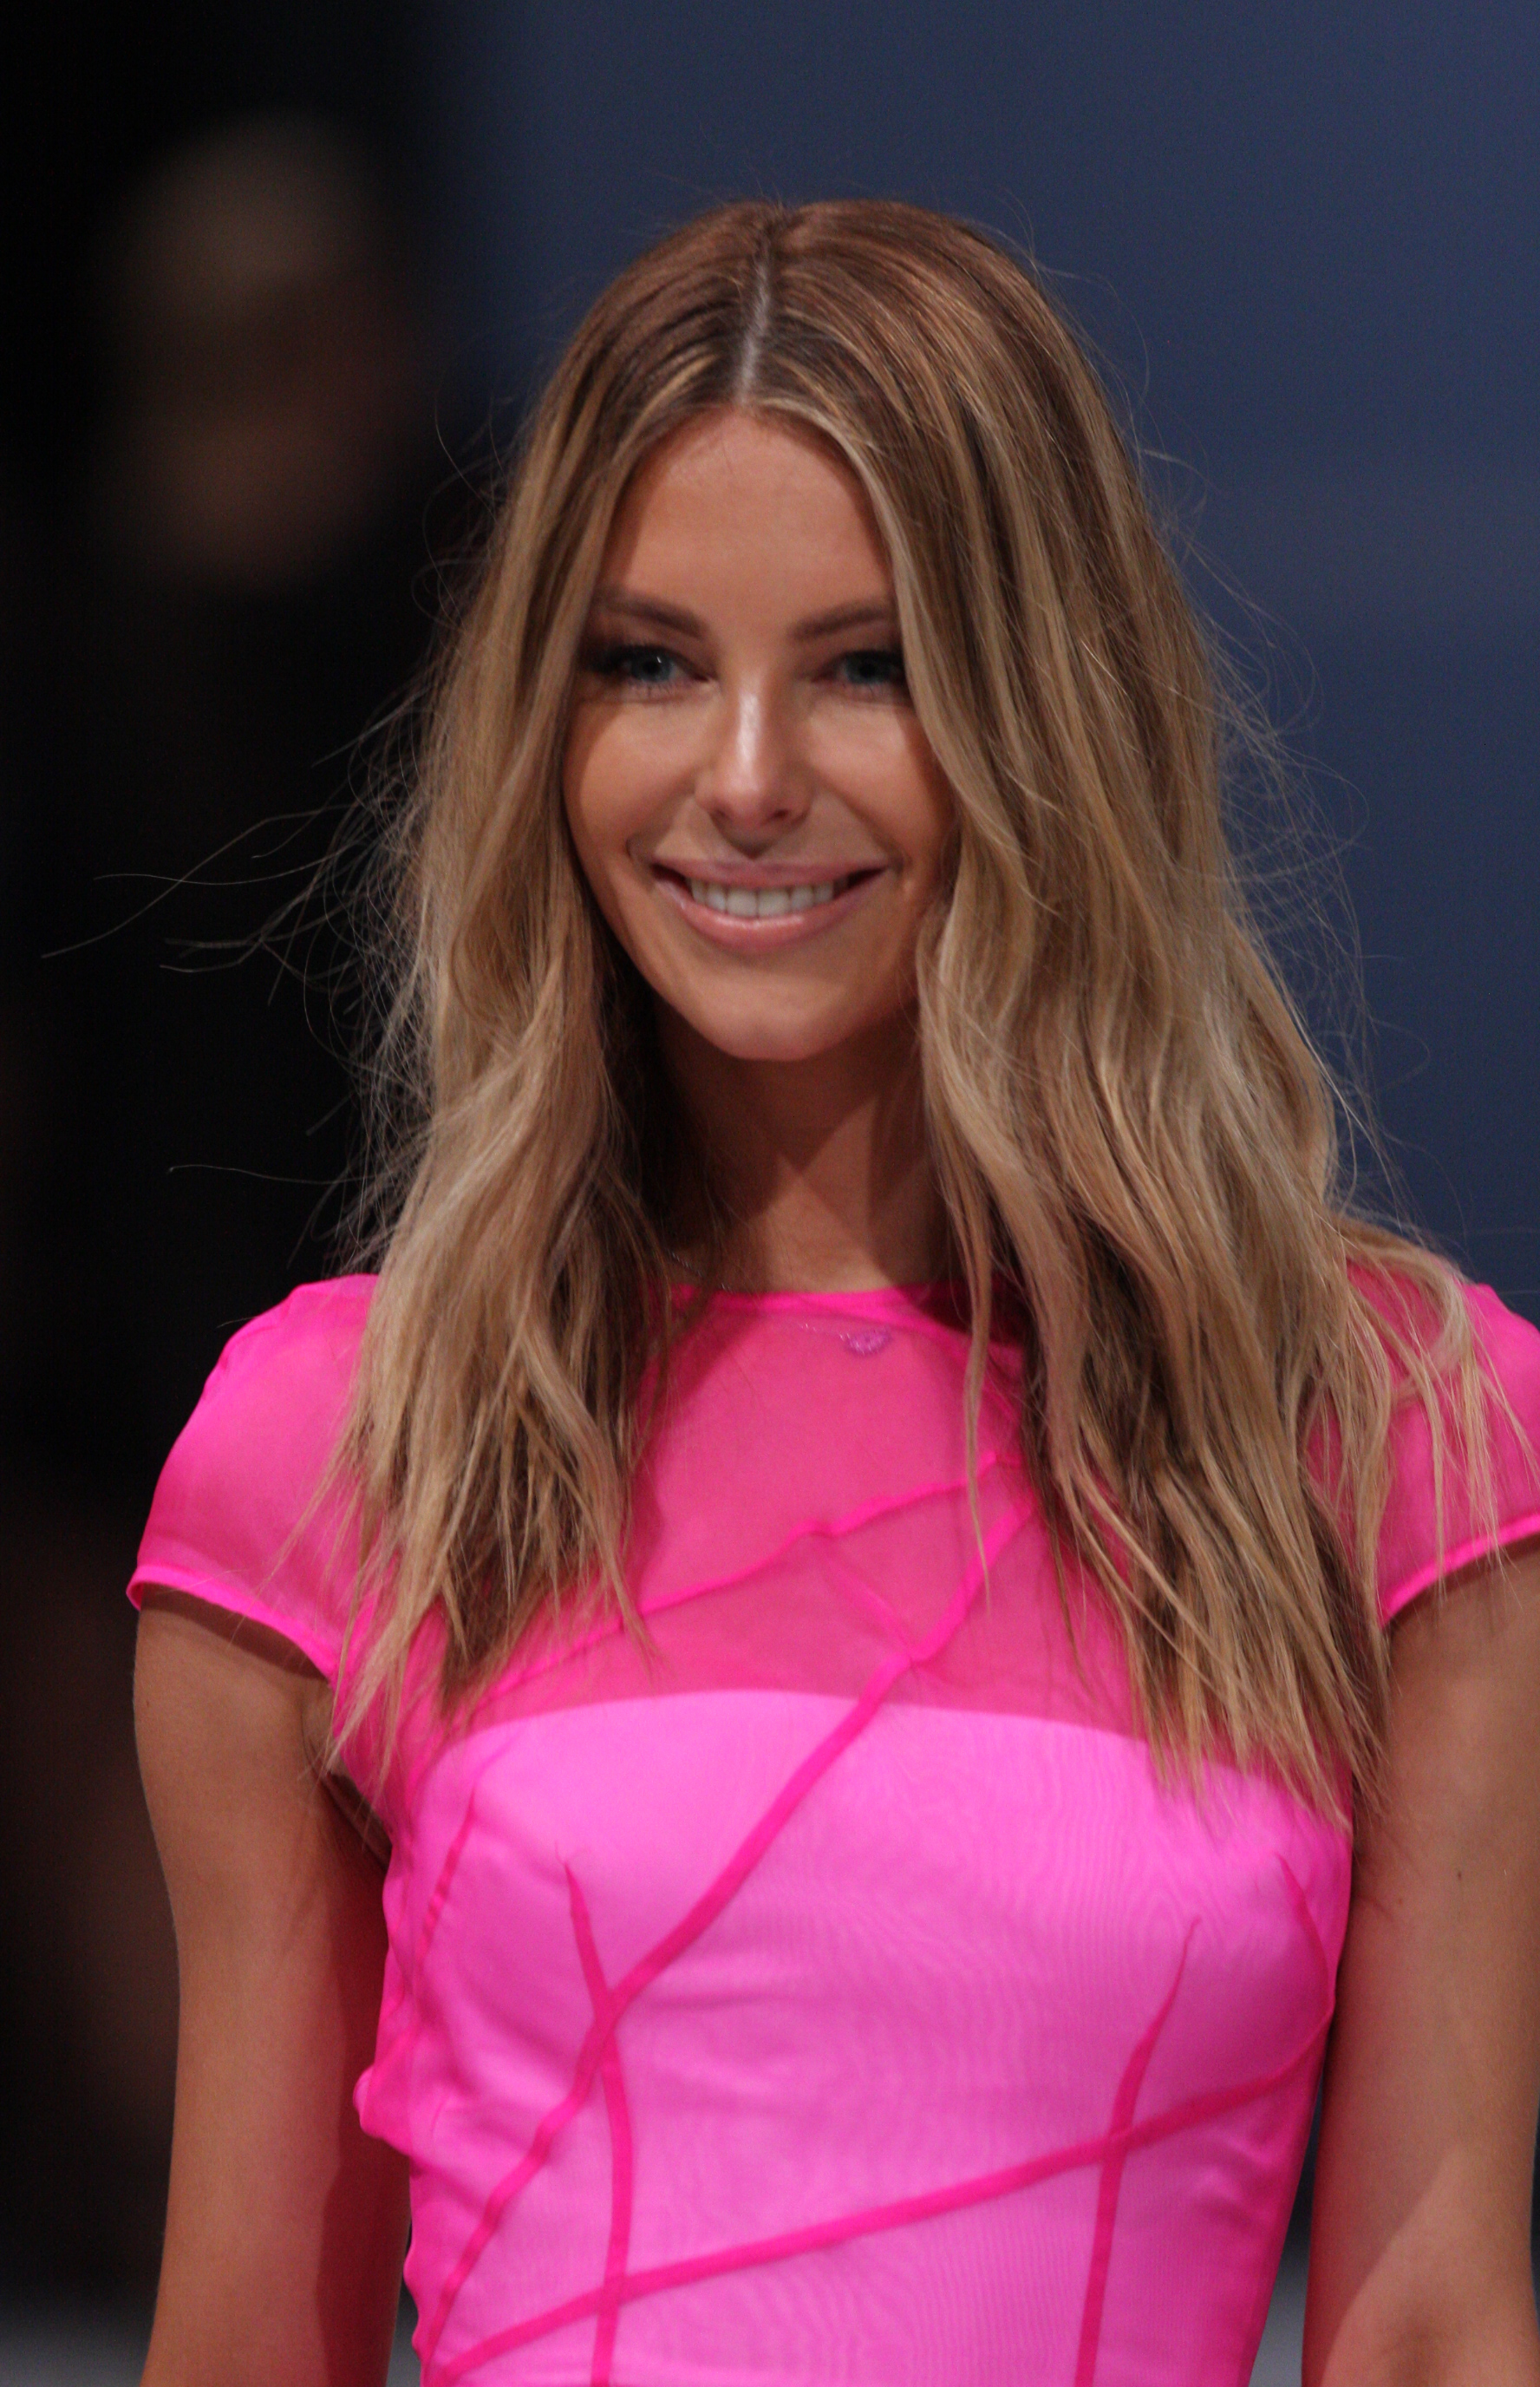
เจนนิเฟอร์ ฮอว์กินส์

| name = เจนนิเฟอร์ ฮอว์กินส์
| title = มิสยูนิเวิร์สออสเตรเลีย 2004(ชนะเลิศ)นางงามจักรวาล 2004(ชนะเลิศ)
| image = Jennifer Hawkins 2015.jpg
| caption = ฮอว์กินส์ในปี 2015
| birth_place = รัฐนิวเซาท์เวลส์ ประเทศออสเตรเลีย
| eye_color = ฟ้า
| hair_color = บลอนด์
| children = 1
เจนนิเฟอร์ ฮอว์กินส์ () เป็นนางแบบ พิธีกร และนางงามชาวออสเตรเลีย เป็นผู้ได้รับตำแหน่งนางงามจักรวาล 2004 ที่ประเทศเอกวาดอร์ โดยเธอเป็นผู้เข้าประกวดคนที่สองจากประเทศออสเตรเลียที่ได้รับเลือกให้เป็นนางงามจักรวาล เธอเคยเป็นพิธีกรดำเนินรายการหลายรายการของออสเตรเลีย เช่น ออสเตรเลียส์เน็กซต์ท็อปโมเดล นอกจากนี้ ฮอว์กินส์ยังเป็นผู้ก่อตั้งและประธานบริหารของแบรนด์ชุดว่ายนำ้ Cozi by Jennifer Hawkins และผลิตภัณฑ์บำรุงผิว Jbronze ที่ประสบความสำเร็จอย่างมาก
==ชีวิตส่วนตัว==
เมื่อวันที่ 4 มิถุนายน 2013 ฮอว์กินส์แต่งงานกับเจก วอลล์ ที่บาหลี ประเทศอินโดนีเซีย โดยทั้งคู่คบหากันนานถึง 8 ปี ก่อนที่วอลล์จะขอฮอว์กินส์แต่งงานที่ประเทศนิวซีแลนด์ในปี 2012
เมื่อวันที่ 22 ตุลาคม 2019 เธอประกาศว่าเธอได้ให้กำเนิดลูกสาวคนแรก ชื่อ แฟรงกี ไวโอเล็ต
==อ้างอิง==
== แหล่งข้อมูลอื่น ==
* Official website
หมวดหมู่:นางแบบออสเตรเลีย
หมวดหมู่:ผู้ชนะการประกวดนางงามจักรวาล
หมวดหมู่:บุคคลจากซิดนีย์
หมวดหมู่:ผู้ชนะการประกวดนางงาม